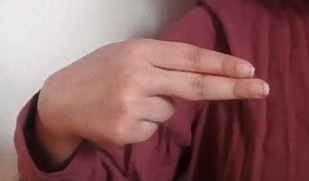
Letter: ain